Frank Handford

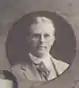
F G Handford with the British Isles team in 1910

Handford made his Test debut for England vs Wales at Cardiff on 16 January 1909. He played in a further 3 matches for his country in that Five Nations championship. His last Test for England was a Calcutta Cup match against Scotland at Richmond on 20 March 1909. In 1910 he was selected for the first official British tour to South Africa (in that it was sanctioned and selected by the four Home Nations official governing bodies). He played on all three tests.